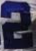
Number: 2